Alcazaba of Badajoz

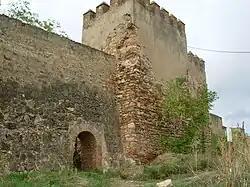
Alpéndiz Tower and Gate

Another building in the Alzacaba is the Palace of the Dukes of Feria, built by the Grand Master of the Order of Santiago, Lorenzo Suárez de Figeroa (1387–1410). Built in Renaissance style with Mudéjar elements, it was restored in the 17th century. The façade features a central arch connecting two square towers with irregularly place windows; the palace has a trapezoidal plan and a cloister. It is currently home to the Provincial Archaeological Museum.